Siurana (Tarragona)

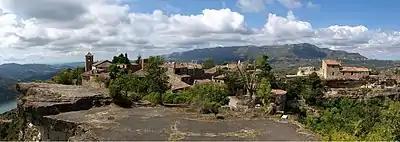
Panoramic view of Siurana

Siurana is a village of the municipality of the Cornudella de Montsant in the "comarca" of Priorat, Tarragona, Catalonia, Spain.